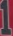
Number: 1